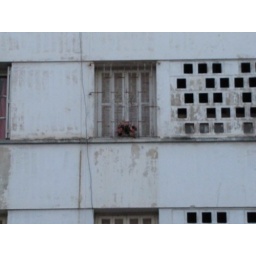
An apartment with a pretty flower box in the City of Police